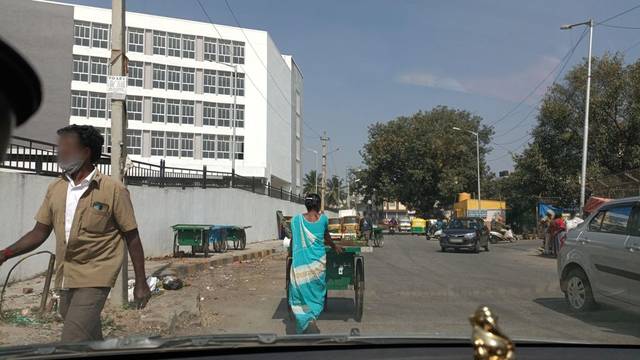
Region: India
Coordinates: 12.915, 77.616